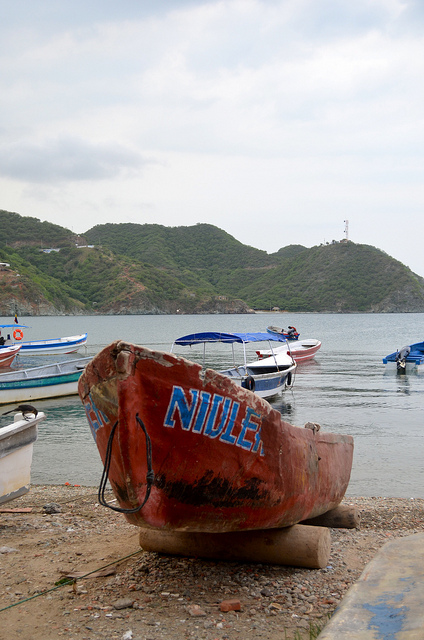
A small boat rests on wooden planks by the water.

A boat sitting on top of a sandy beach.

a boat up on the shore in need of repair

A boat that is on some wooden cylinders on a beach.